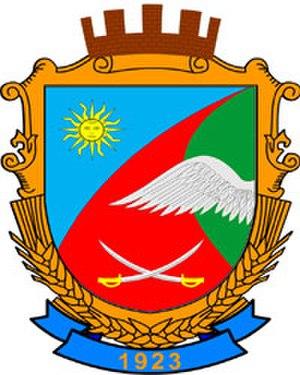
Le raïon de Haïssyn est une subdivision administrative de l'oblast de Vinnytsia, dans l'Ouest de l'Ukraine. Son centre administratif est la ville de Haïssyn.